Leuzigen

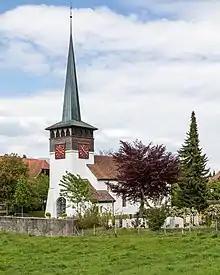
Reformed church

From the , 139 or 12.0% were Roman Catholic, while 871 or 75.1% belonged to the Swiss Reformed Church. Of the rest of the population, there were 3 members of an Orthodox church (or about 0.26% of the population), there were 8 individuals (or about 0.69% of the population) who belonged to the Christian Catholic Church, and there were 38 individuals (or about 3.28% of the population) who belonged to another Christian church. There was 1 individual who was Jewish, and 5 (or about 0.43% of the population) who were Islamic. There were 5 individuals who were Hindu and 1 individual who belonged to another church. 72 (or about 6.21% of the population) belonged to no church, are agnostic or atheist, and 36 individuals (or about 3.10% of the population) did not answer the question.